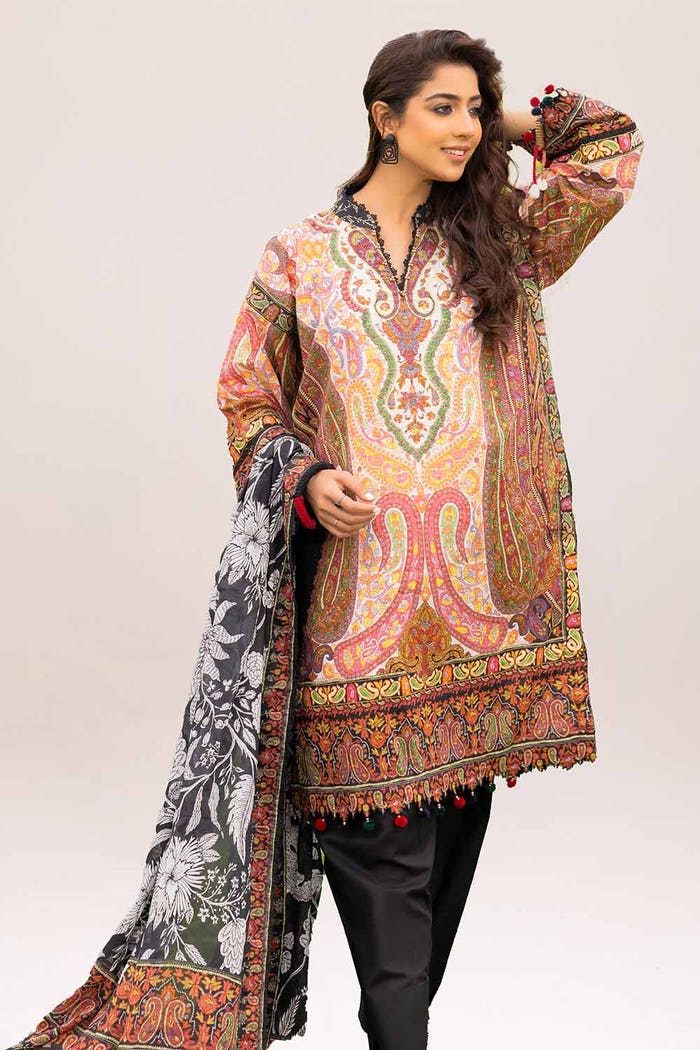
black multi embroidered lawn salwar suit